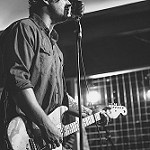
Scene: Outdoor